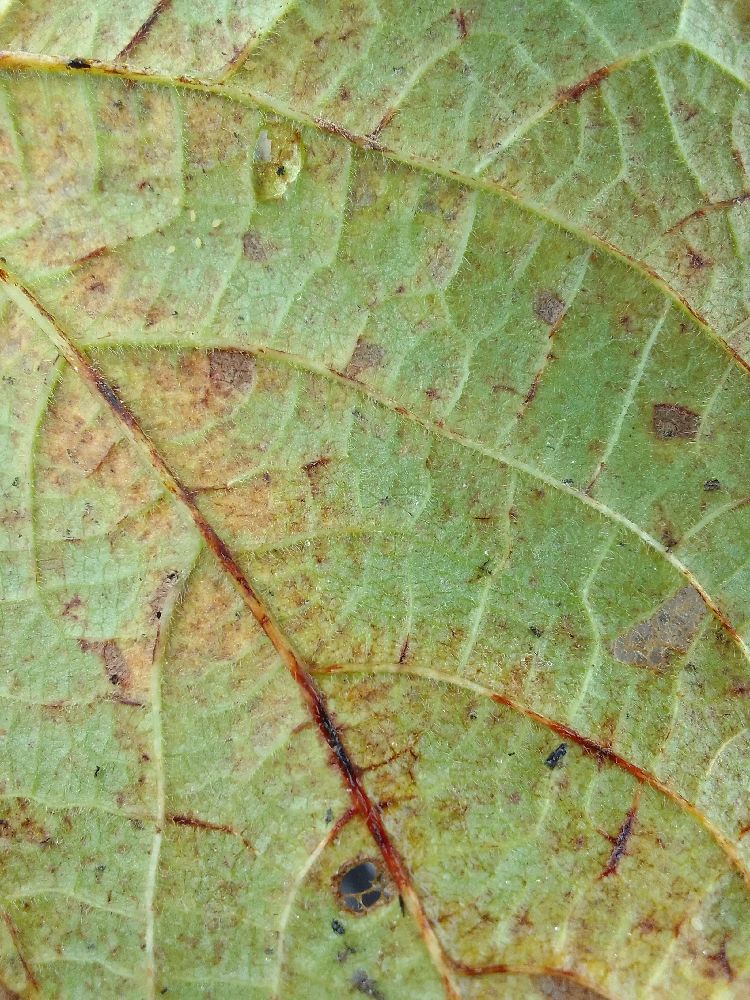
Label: anthracnose